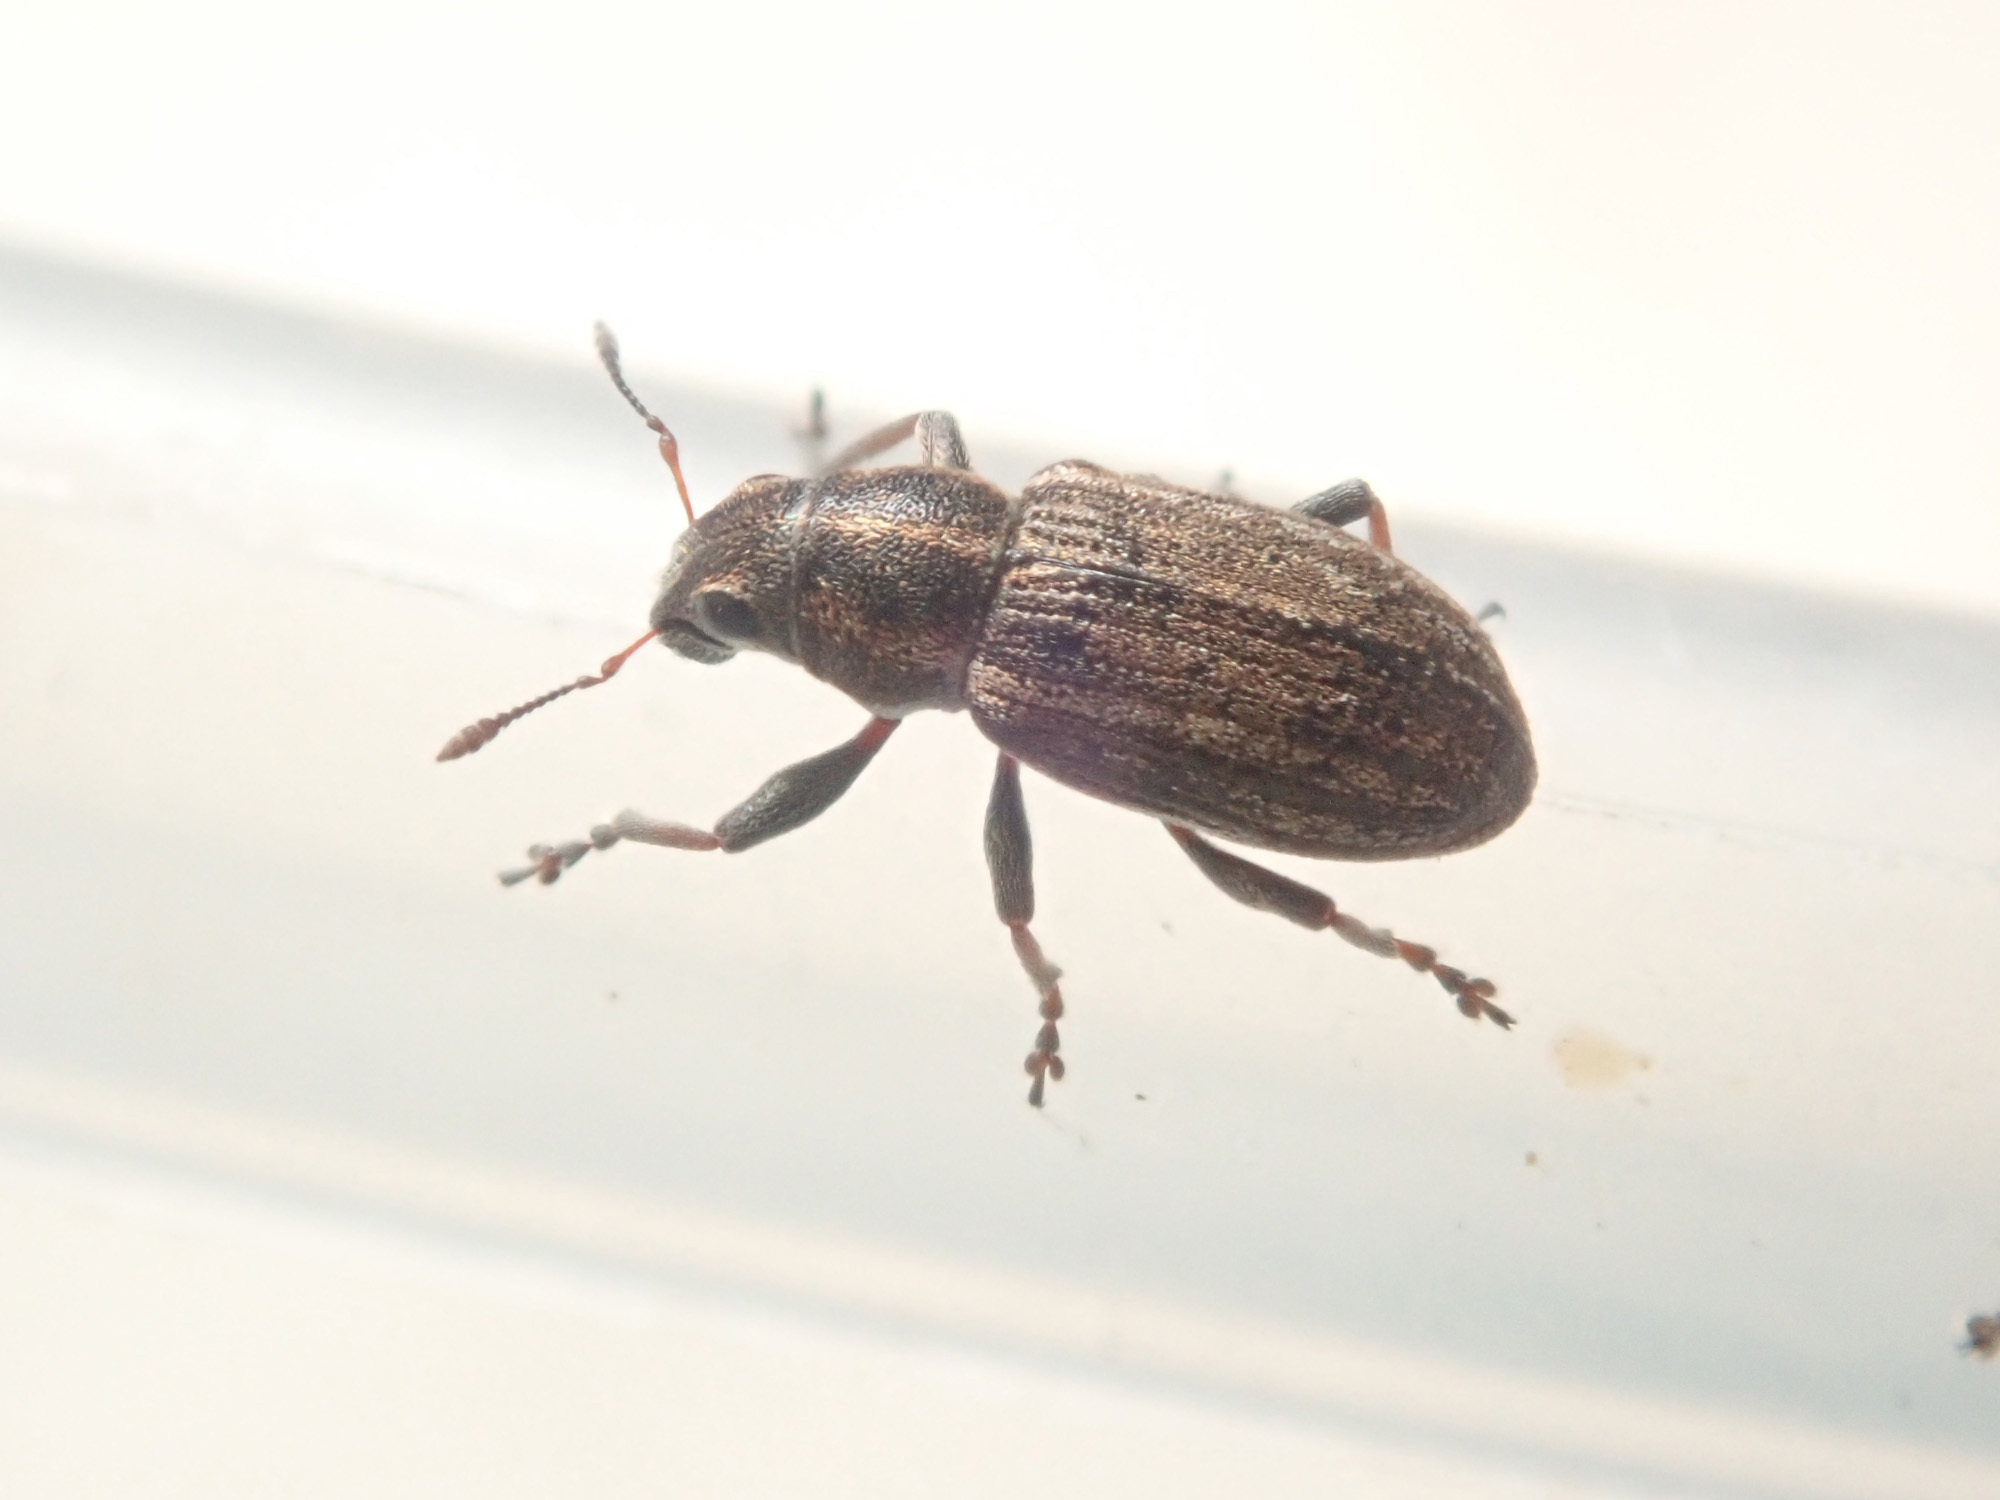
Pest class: pea_leaf_weevil